Wooloowin railway station

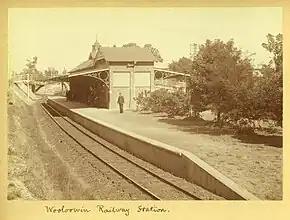
Wooloowin railway station ca. 1910

Wooloowin station is served daily by the Airport, Doomben and Shorncliffe lines. Also see Inner City timetable